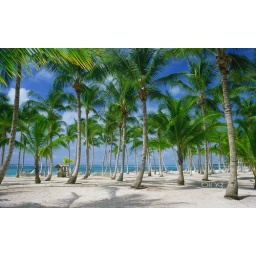
Palm trees on the beach in Punta Cana, Dominican Republic